History of Grand Central Terminal

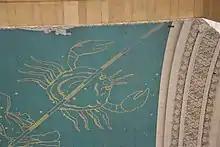
A single patch remains uncleaned following the ceiling's restoration; the Cancer constellation points toward it

Grand Central's ridership began to rise again during and after World War II. Its annual passenger traffic reached its apogee in 1946, with more than 65 million passengers. The station's decline came soon afterward with the beginning of the Jet Age and the construction of the Interstate Highway System. In particular, the New York State Thruway, completed in 1954, was a direct competitor to all three of New York Central's commuter rail lines that ran into Grand Central. Around this time, passenger volumes had declined so dramatically that there were proposals to demolish and replace the station. In 1954, New York Central considered at least two of these proposals—one by Fellheimer & Wagner and another by I. M. Pei. The railroad company was losing money (partially on paying taxes on the building's air rights), and wanted to sell the property or its air rights, allowing construction of a skyscraper above or in place of the terminal.